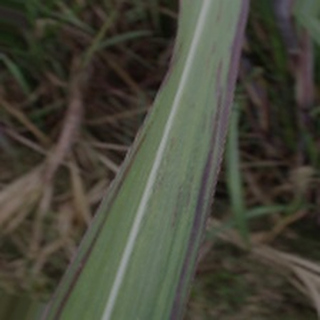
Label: sugarcane_bacterial_blight